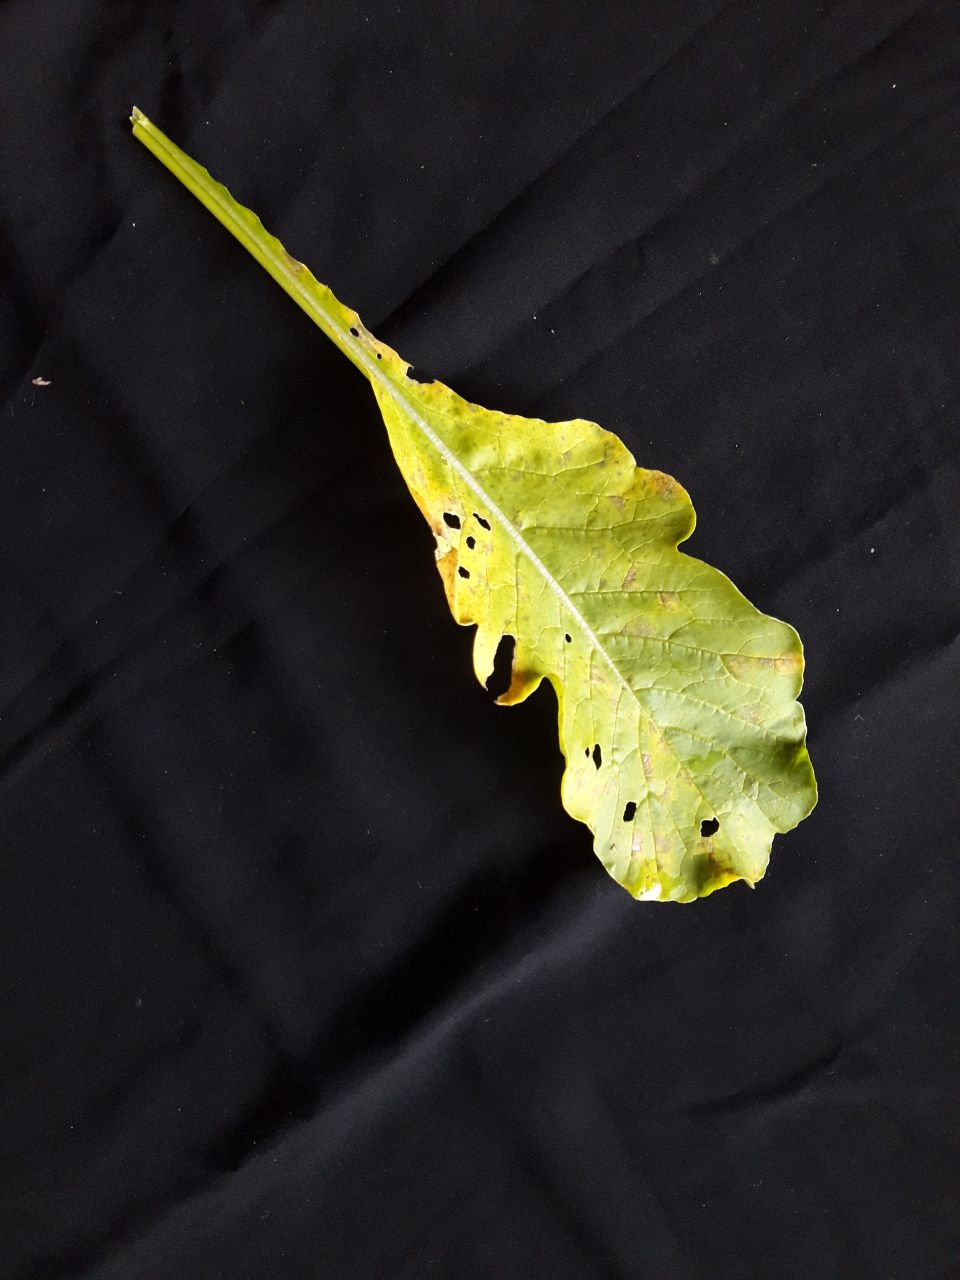
Label: flea beetle